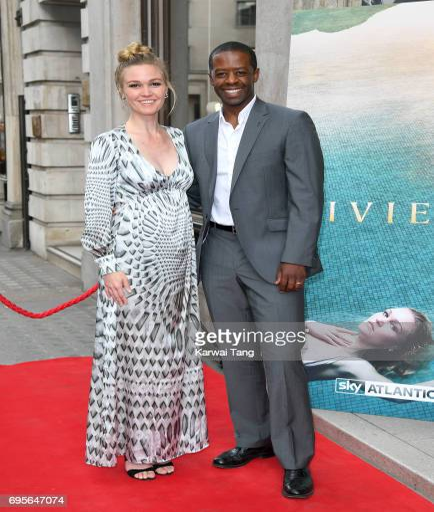
actors attend the launch event